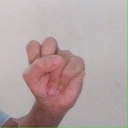
अक्षर: स